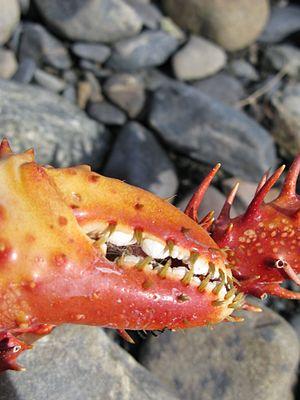
Pince d'un Lithodes santolla
Lithodes santolla, appelé aussi Crabe royal de Patagonie, est une espèce de crustacé qui fait partie des « crabes royaux », appelés ainsi bien qu'il ne s'agisse pas de crabes proprement-dits mais de proches parents des Bernard l'ermite, appartenant à la même super-famille. Il est pêché en grande quantité dans les mers intérieures de Patagonie, dont le canal Beagle, le détroit de Magellan, autour de Puerto Williams, Puerto Toro, Ushuaïa, Punta Arenas, Puerto Natales, Porvenir et principalement exporté en raison de la forte demande mondiale.